Isekai Izakaya "Nobu"

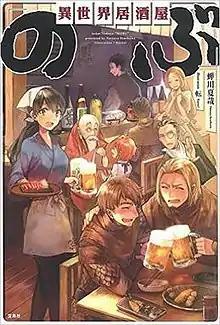
First light novel volume cover

is a Japanese light novel series written by Natsuya Semikawa and illustrated by Kururi. It began serialization online in 2012 on the user-generated novel publishing website Shōsetsuka ni Narō. It won the site's Ni Narō Con Taishō award before being acquired by Takarajimasha, who have published seven volumes since 2014 under their Kono Light Novel ga Sugoi! Bunko imprint. A manga adaptation with art by Virginia Nitōhei began serialization in Kadokawa Shoten's "seinen" manga magazine Young Ace from July 2015. It's been collected in 19 Japanese "tankōbon" volumes as of December 2024. Udon Entertainment announced during their panel at San Diego Comic-Con that they have licensed the manga. As of March 15, 2022 volume 10 has been published in English. An original net animation adaptation by Sunrise premiered from April 13 to September 14, 2018.